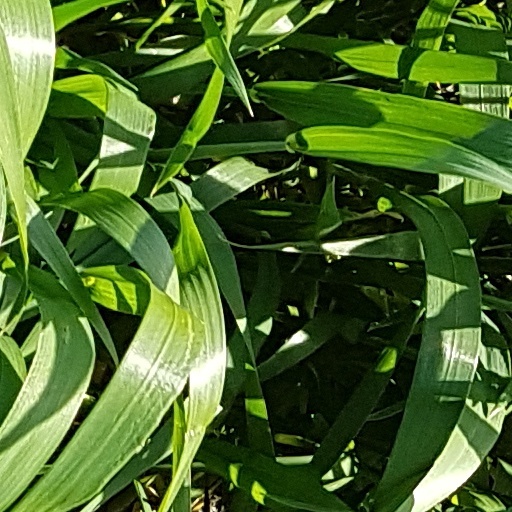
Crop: wheat